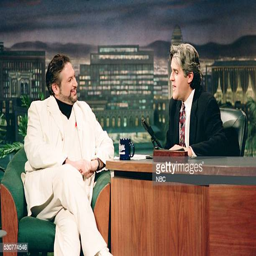
theatre actor during an interview with comedian